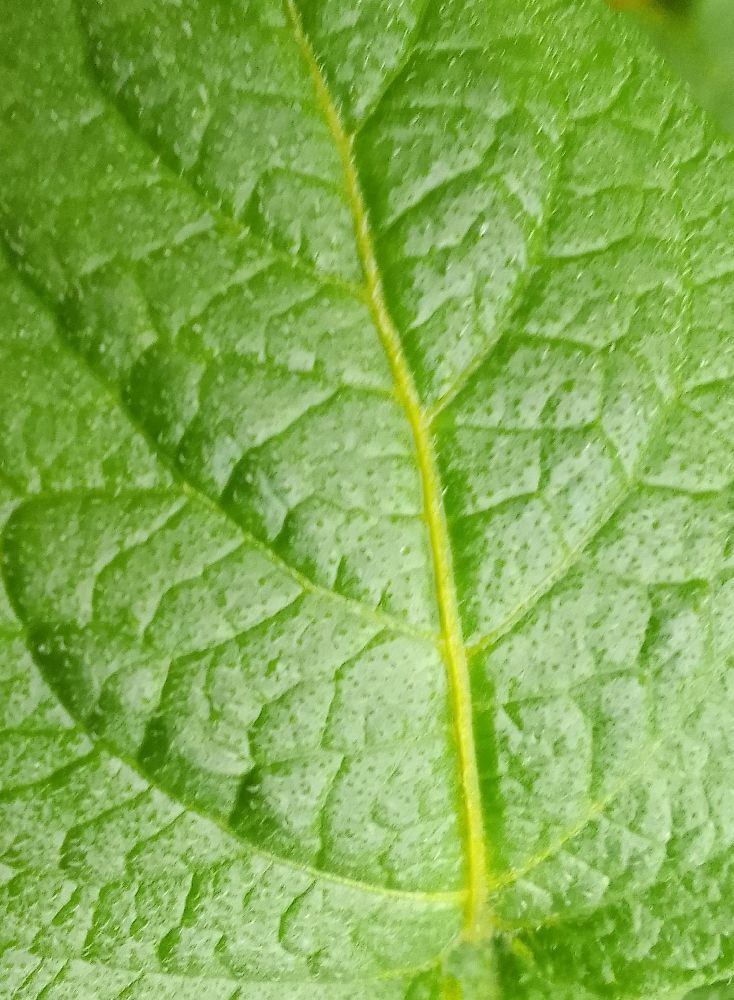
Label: Healthy